Lifestyle center

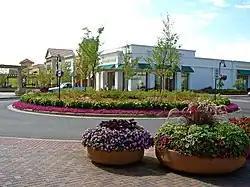
The Shoppes at Arbor Lakes, a lifestyle center in Maple Grove, Minnesota

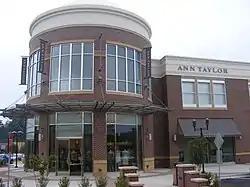
The Shops at Friendly Center, a lifestyle center in Greensboro, North Carolina

A lifestyle center (American English), or lifestyle centre (Commonwealth English), is an open-air shopping center which aims to create a "pedestrian-friendly, town-like atmosphere with sidewalks, landscaping, ambient lighting, and park benches. Memphis developers Poag and McEwen are generally credited with developing the concept in the late 1980s. Lifestyle centers emerged as a major retailing trend in the late 1990s. Sometimes labeled boutique malls or ersatz downtown, they are often located in affluent suburban areas.